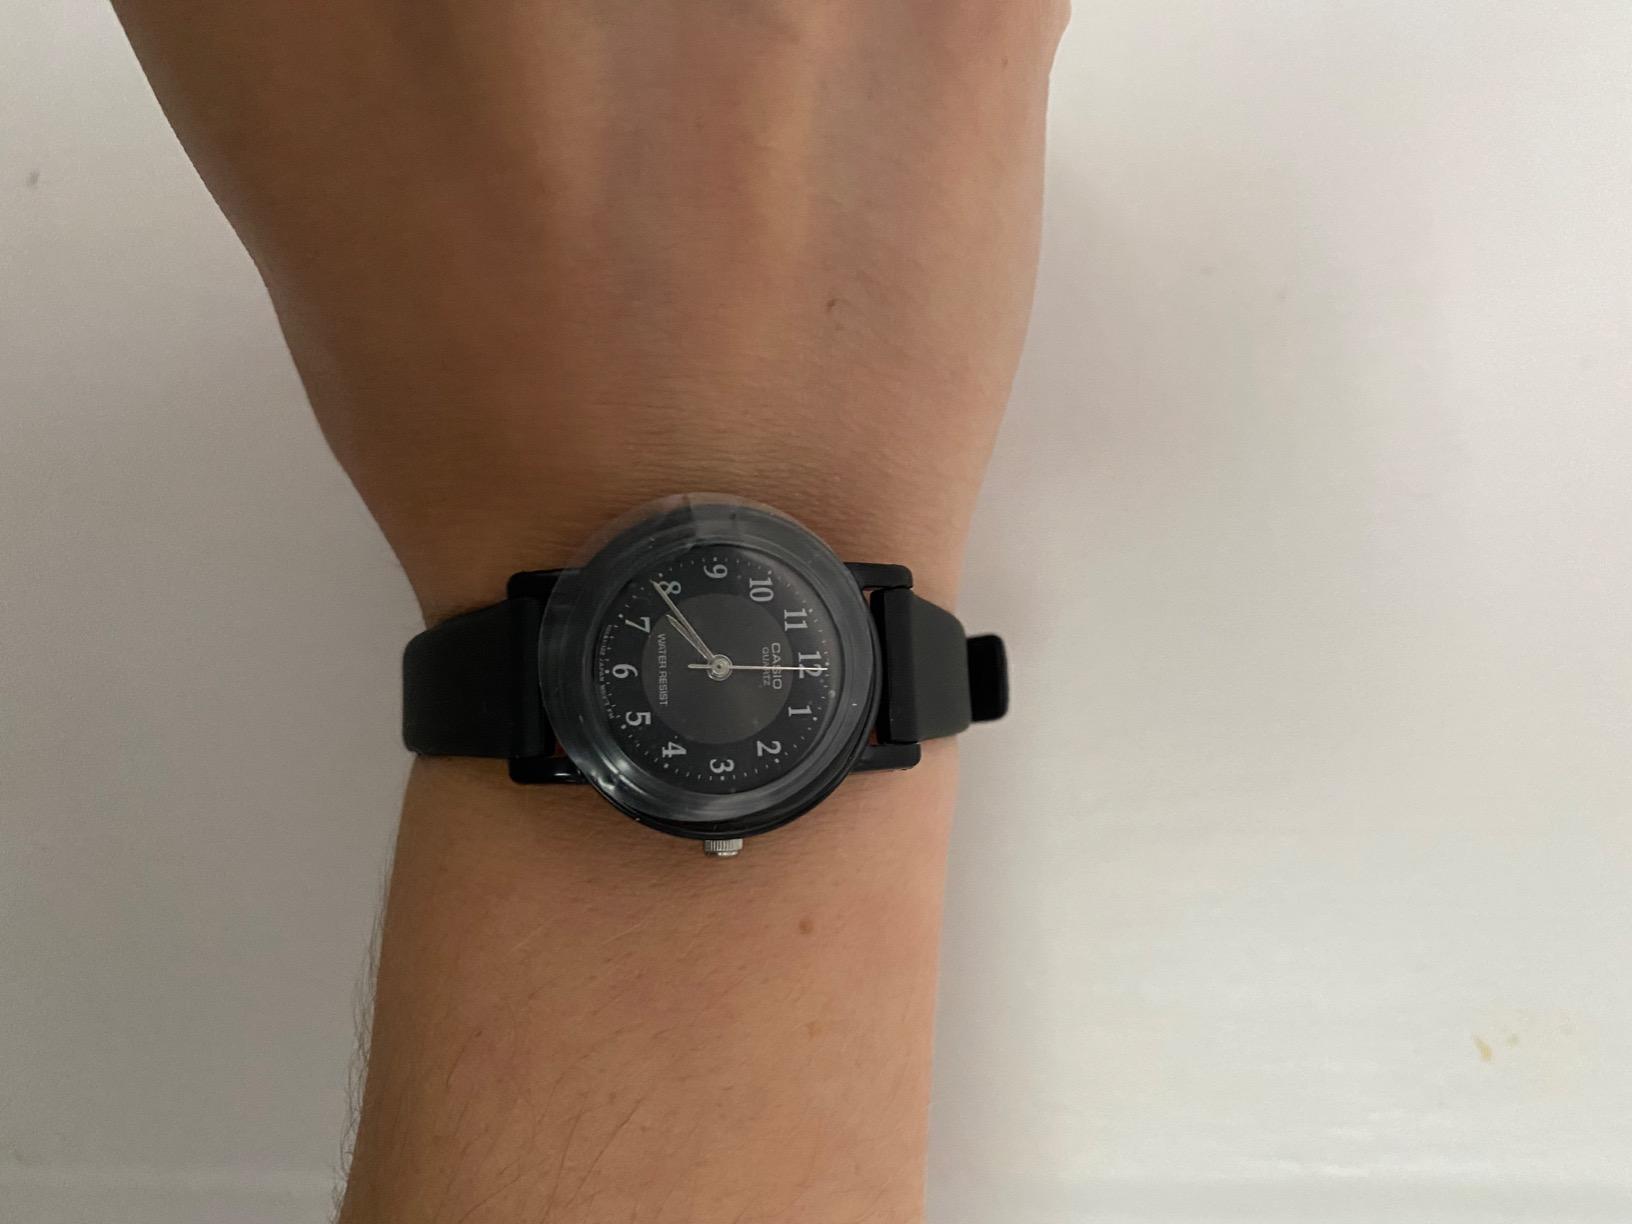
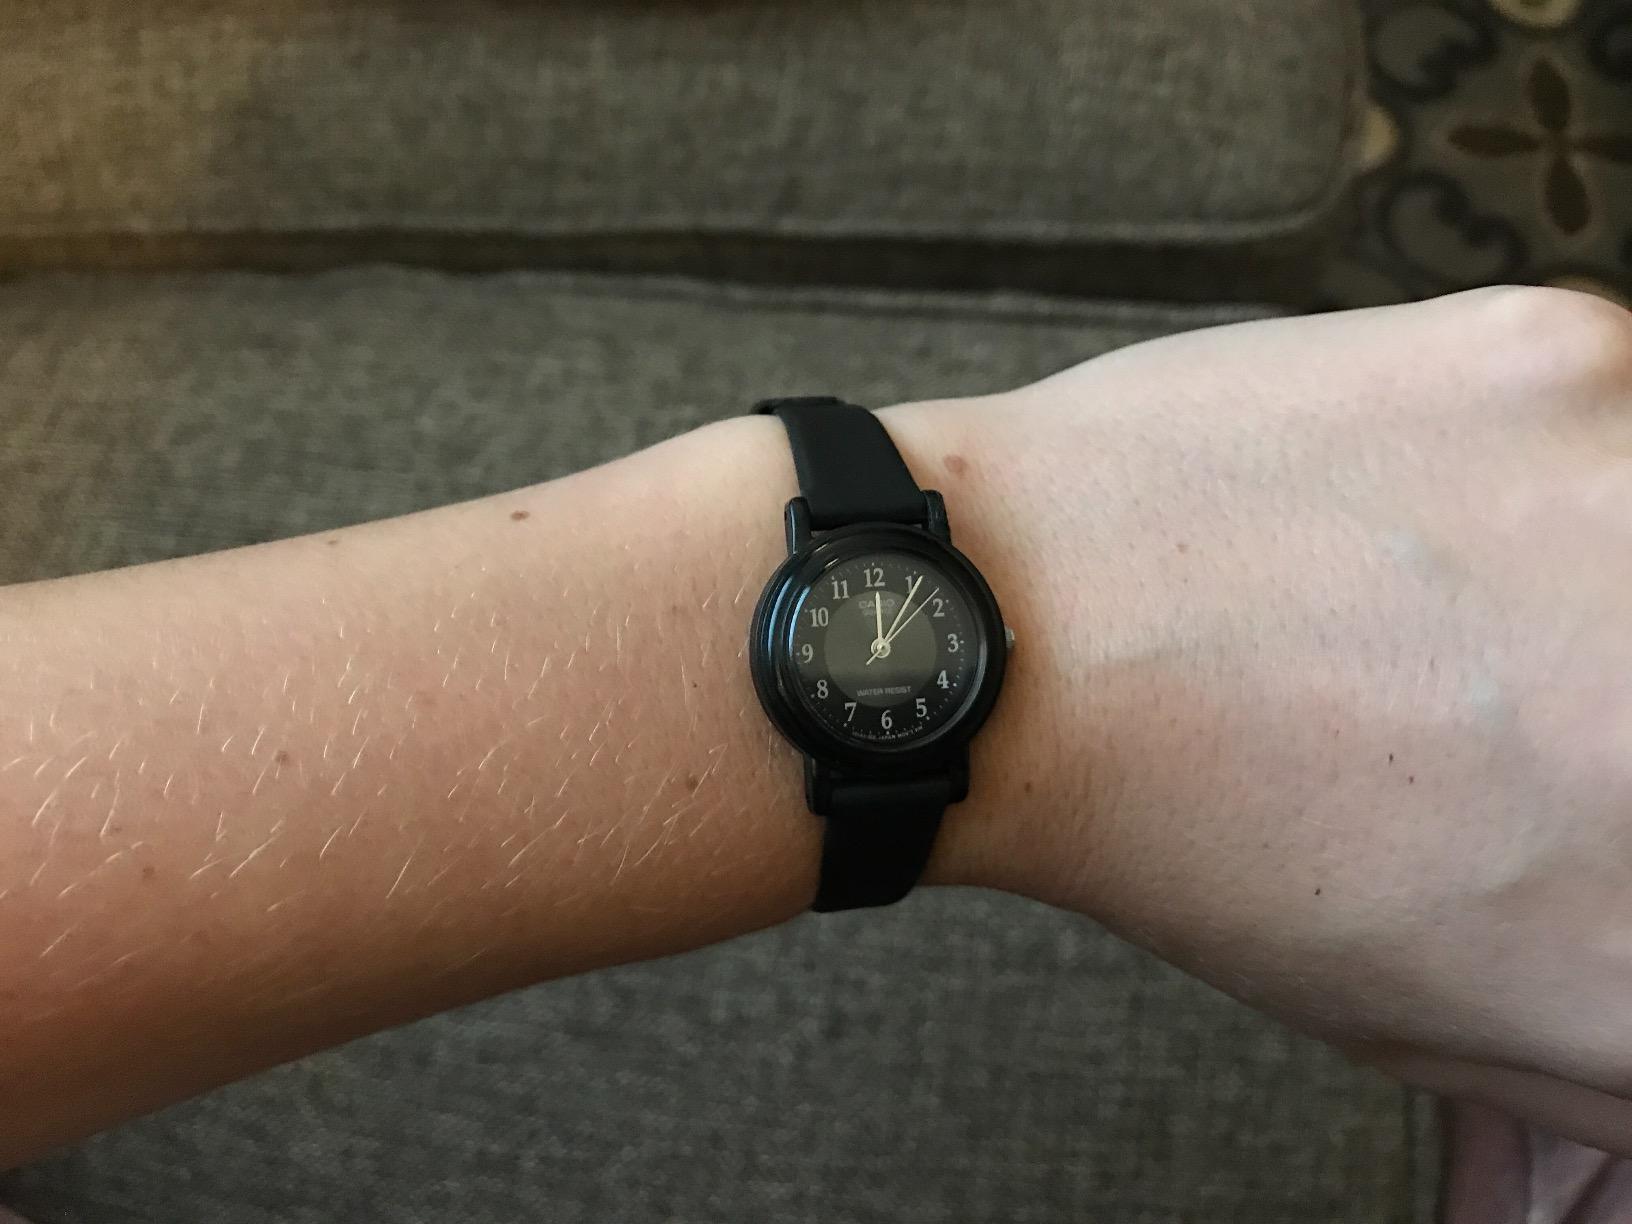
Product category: accessories_watch
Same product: yes